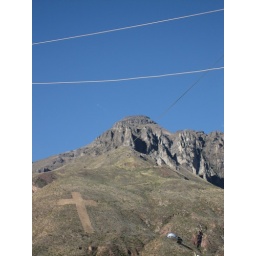
A cross in the mountains